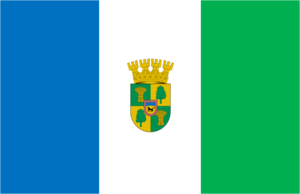
Cabrero est une ville et une commune du Chili de la Province de Biobío, elle-même située dans la Région du Biobío. En 2012, la population de la commune s'élevait à 28 145 habitants. La superficie de la commune est de 640 km².